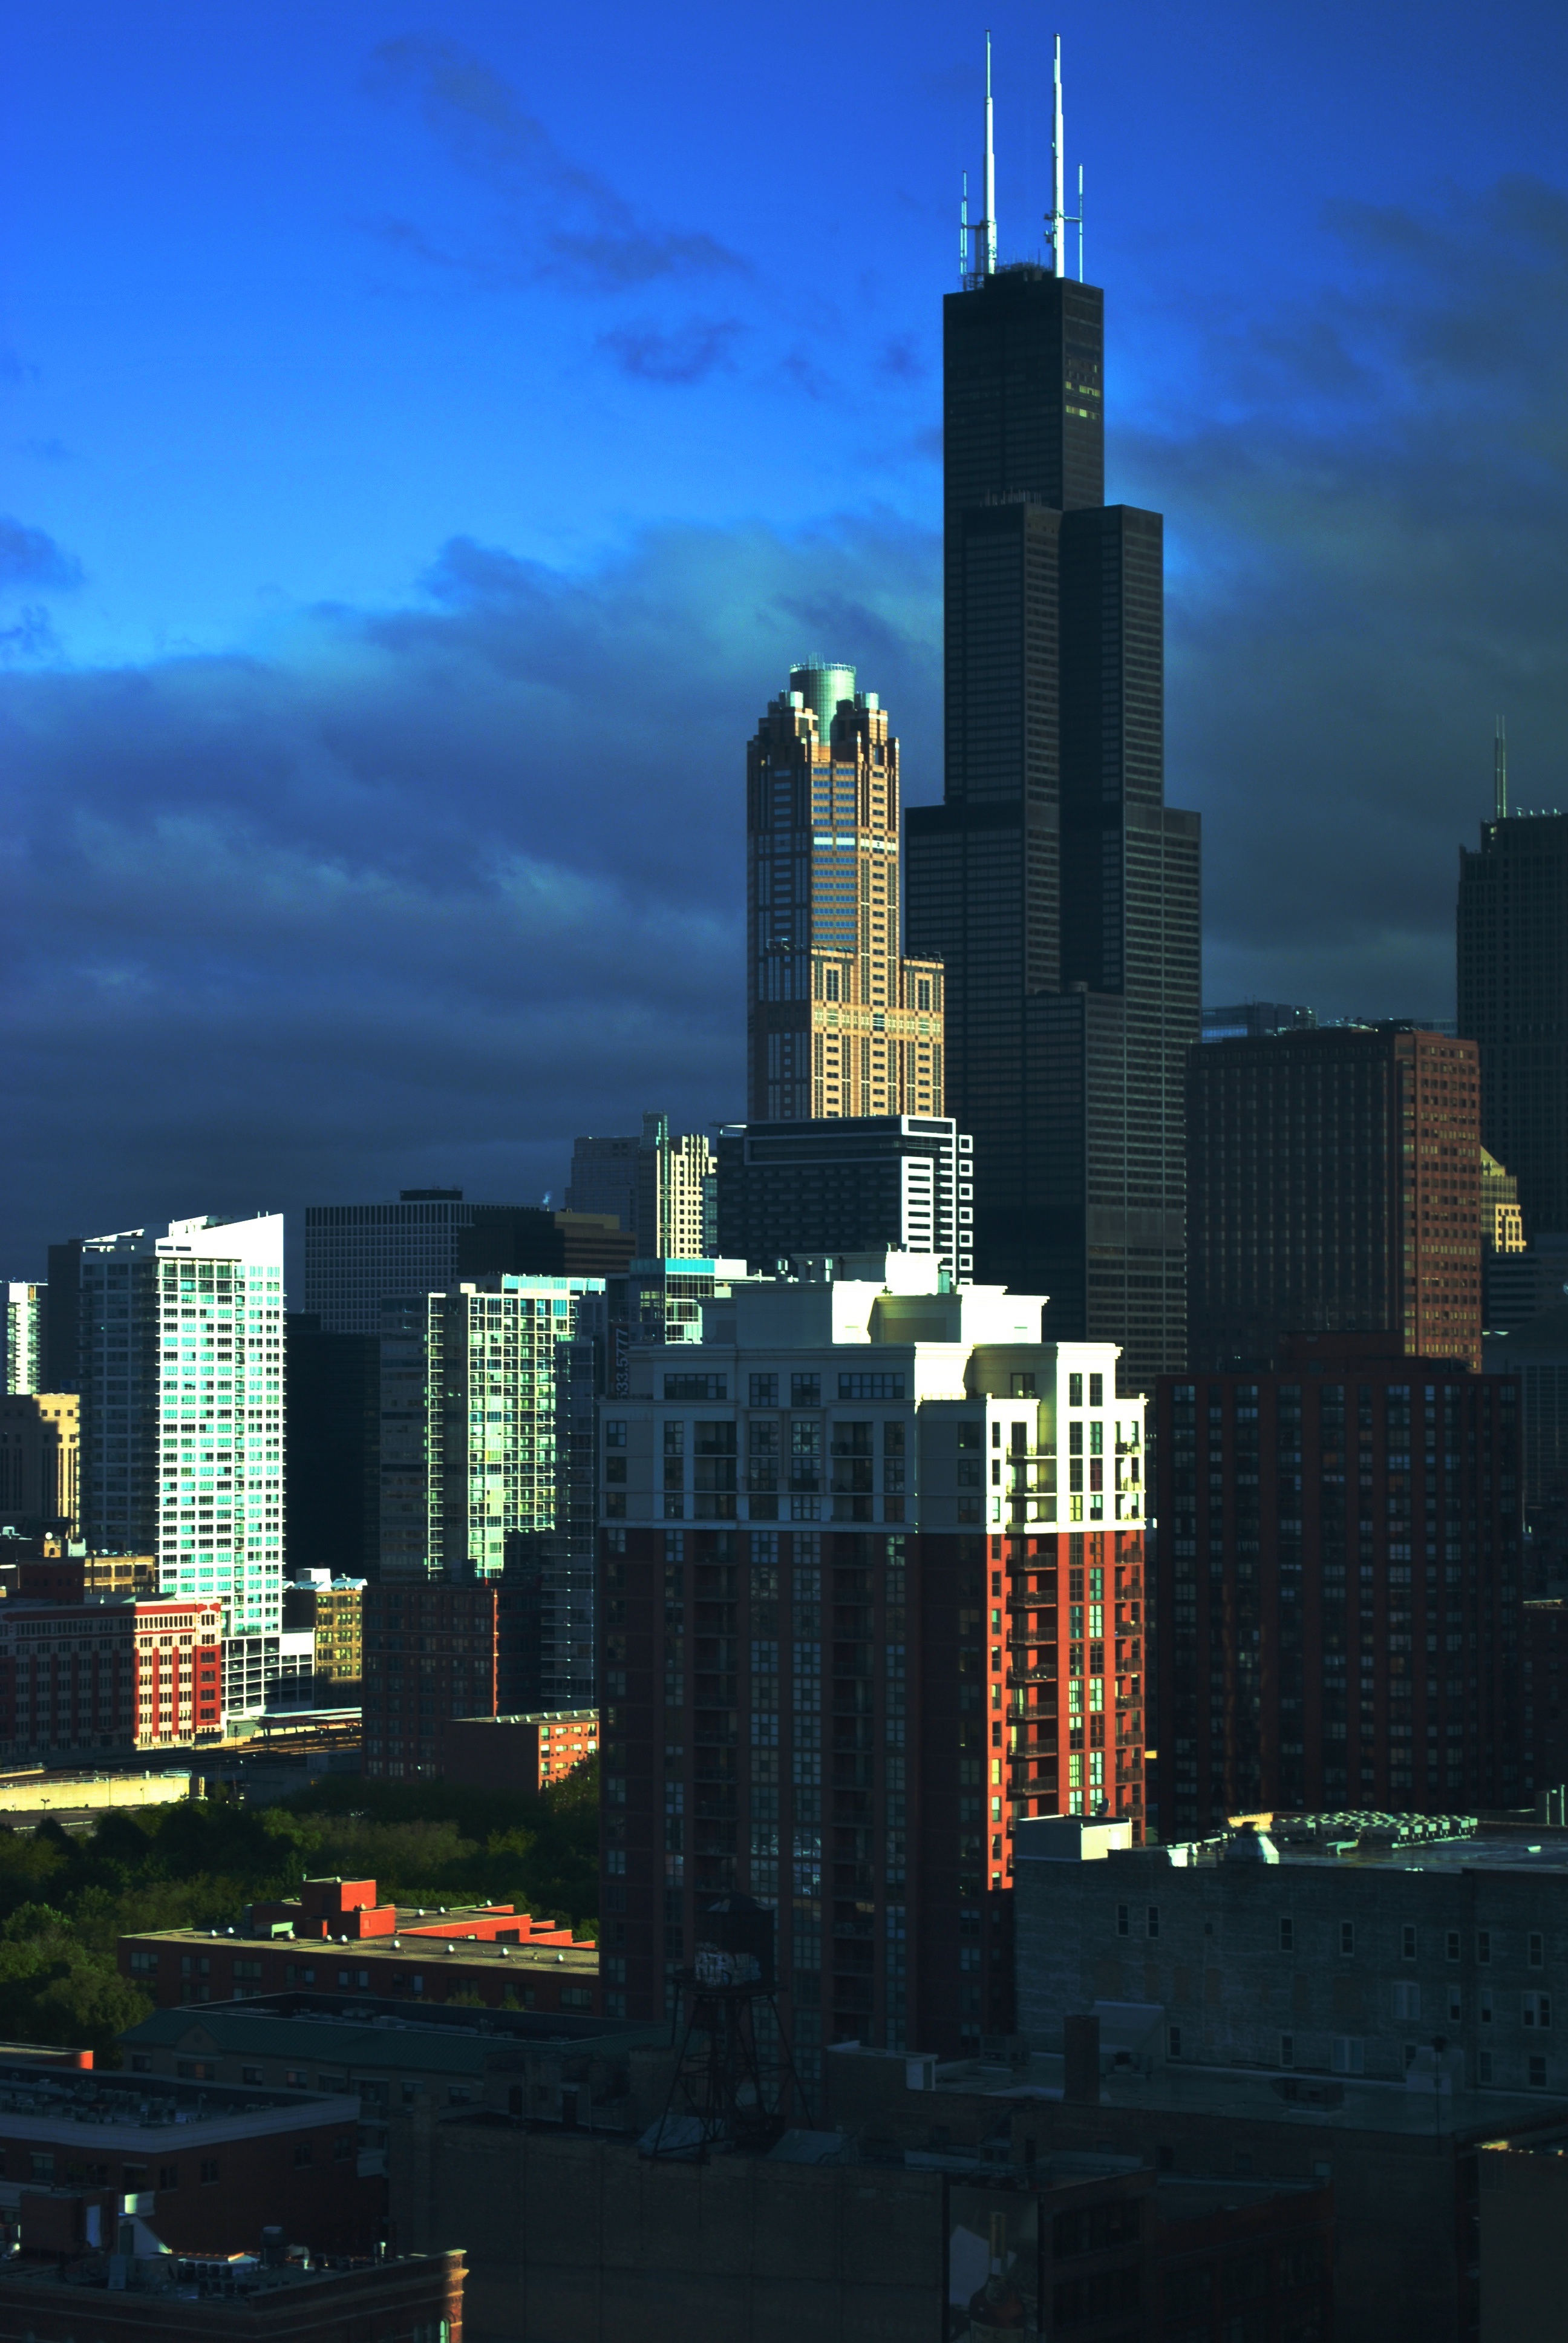
horizon, architecture, structure, sky, sunset, skyline, night, building, city, skyscraper, urban, cityscape, downtown, dusk, evening, reflection, tower, usa, office, landmark, chicago, blue, tower block, illuminated, illinois, tall, scene, financial, metropolis, midwest, willis, sears, willis tower, urban area, geographical feature, human settlement, atmosphere of earth, metropolitan area